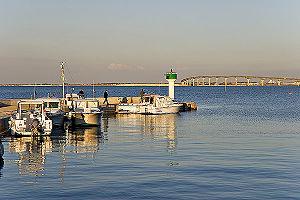
Rivedoux-Plage est une commune du sud-ouest de la France, située sur l'île de Ré, dans le département de la Charente-Maritime.